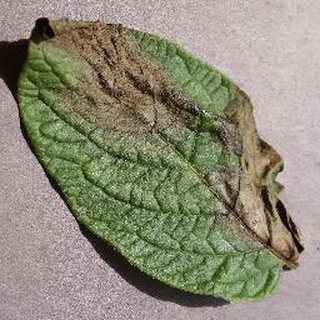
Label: potato_late_blight